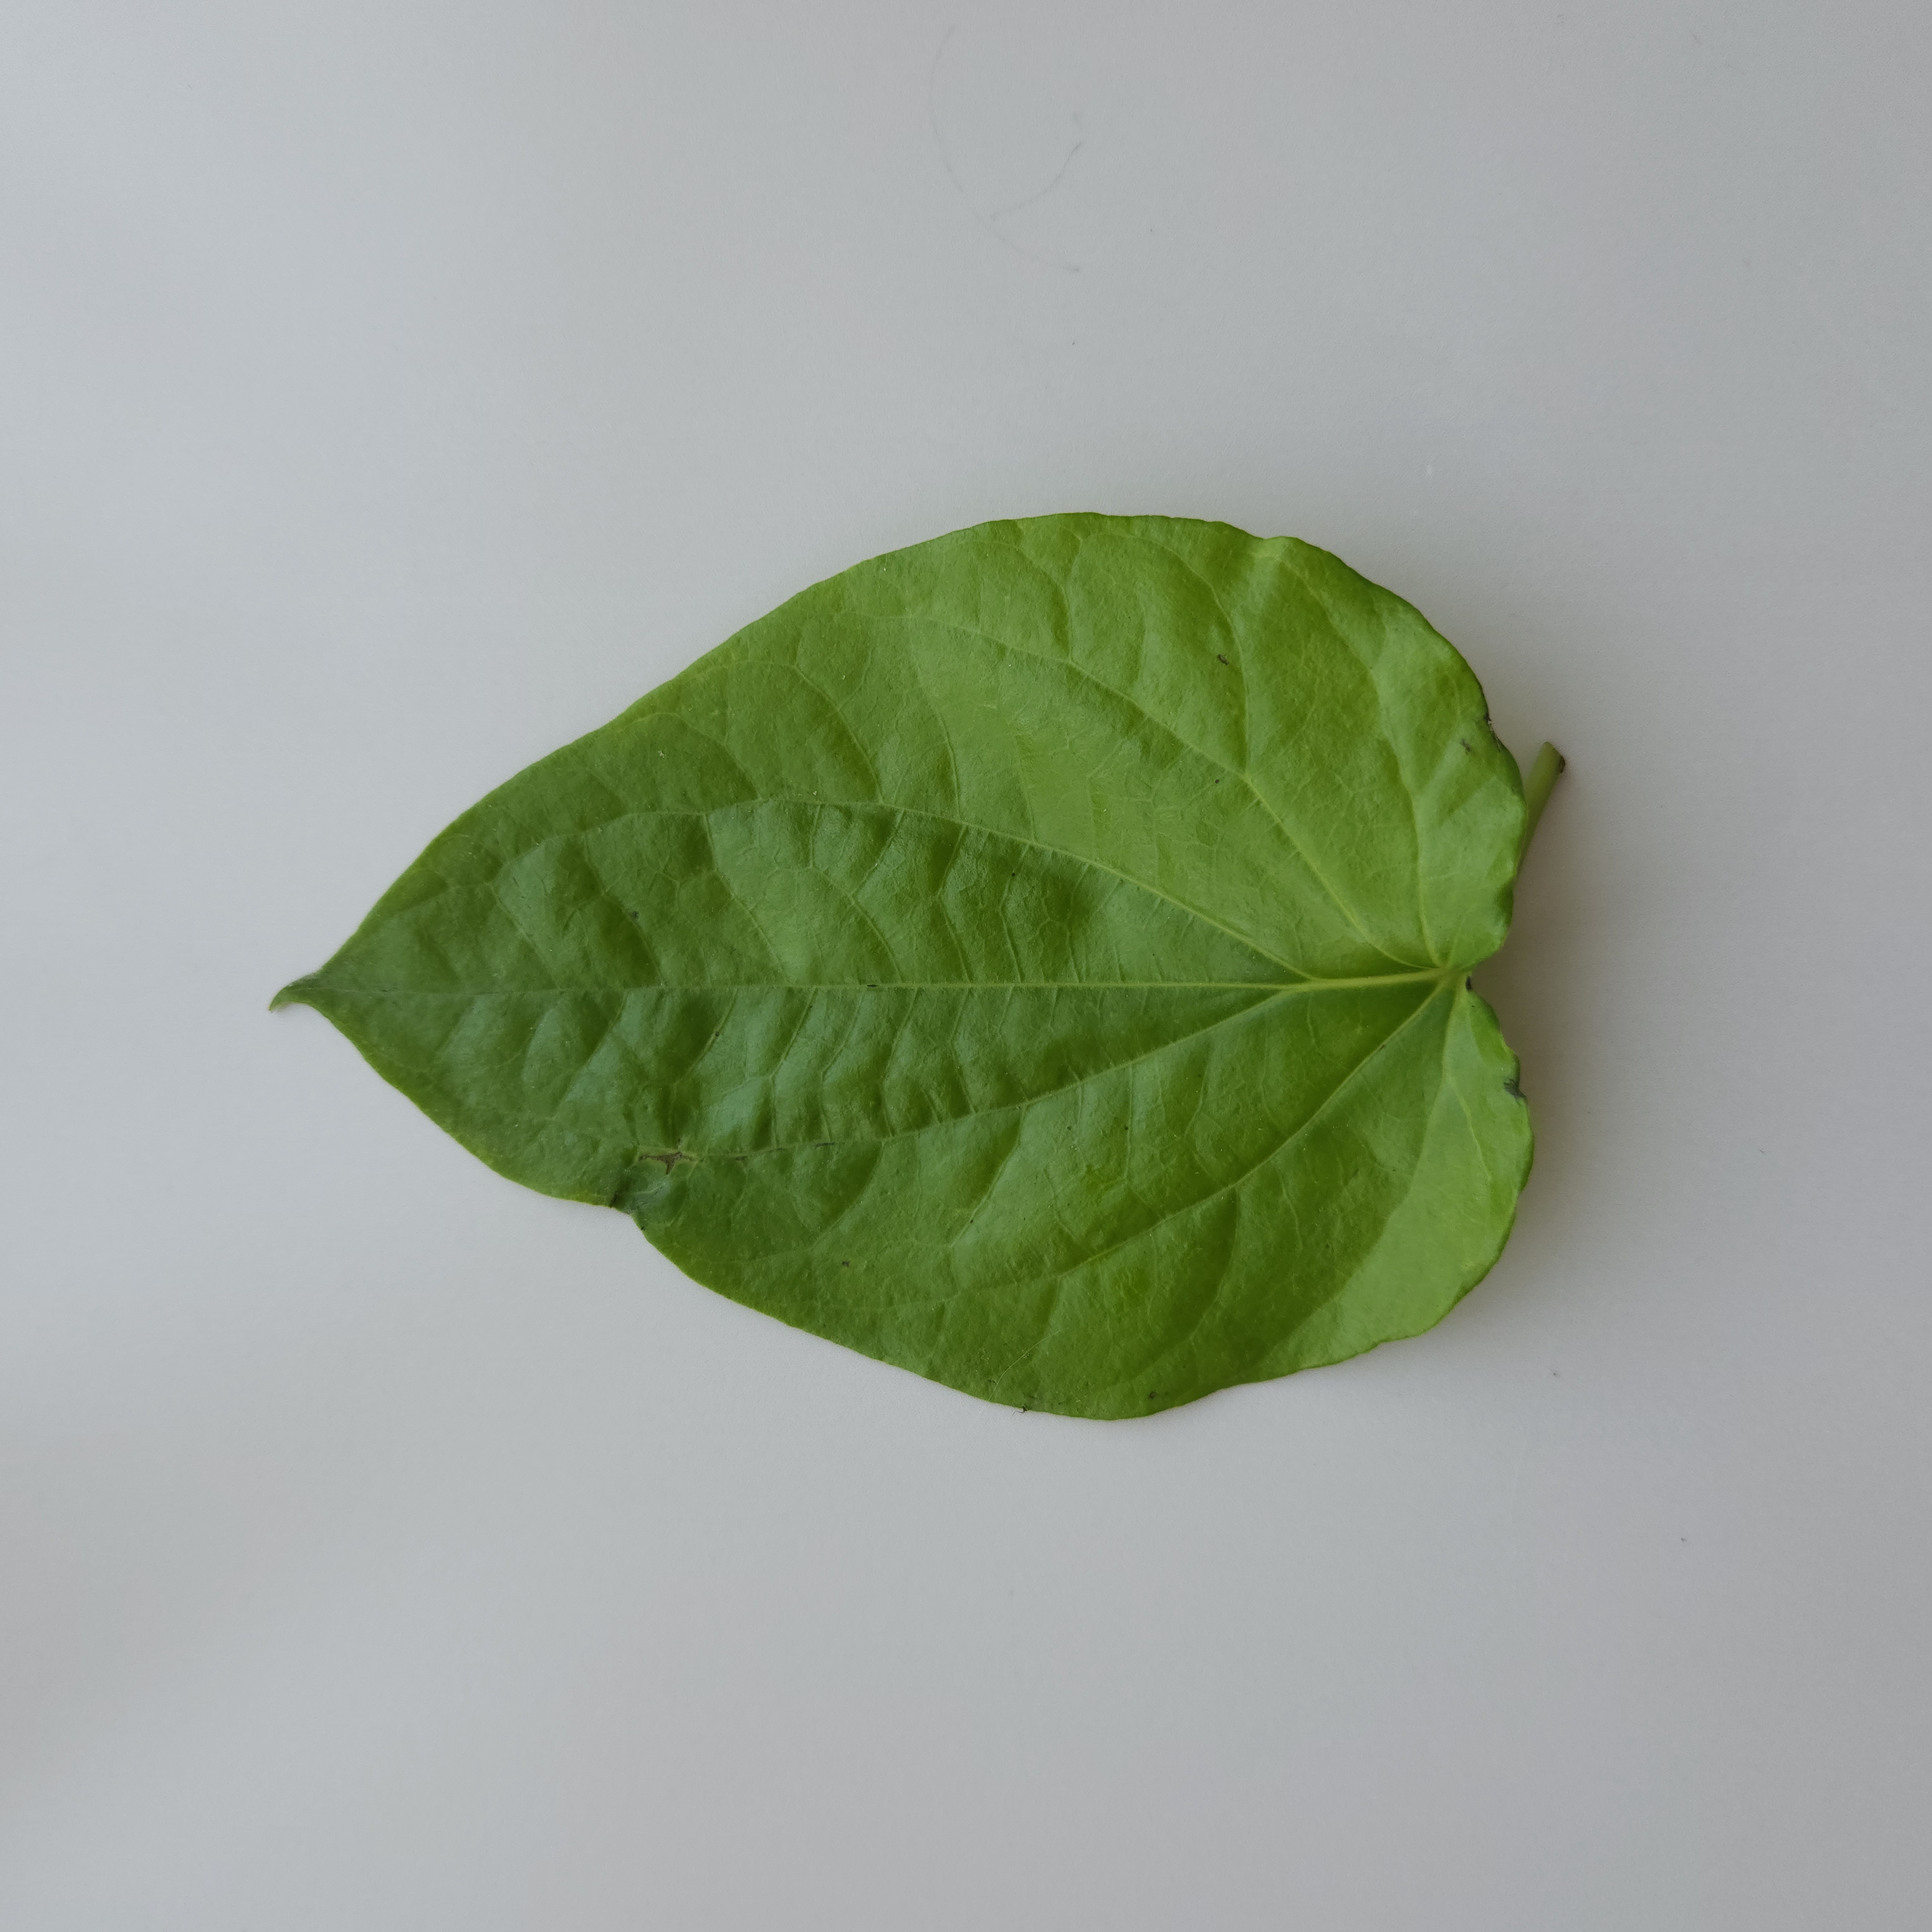
Label: Healthy